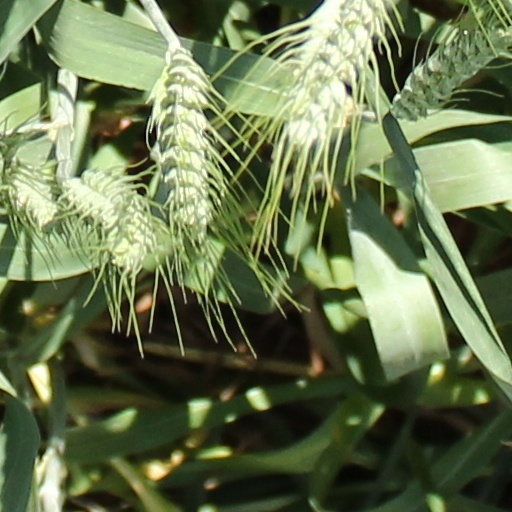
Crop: wheat